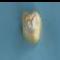
Maize quality: Good